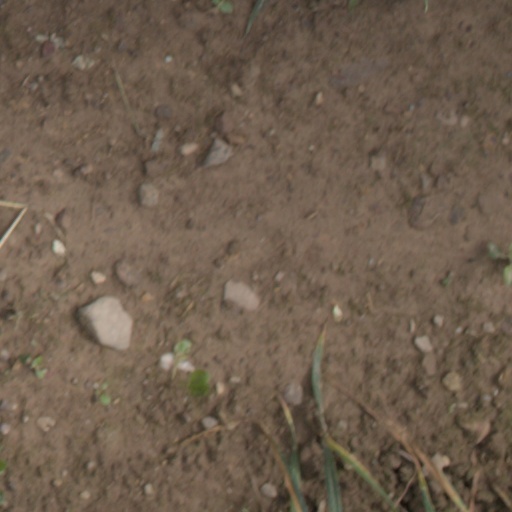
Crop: wheat